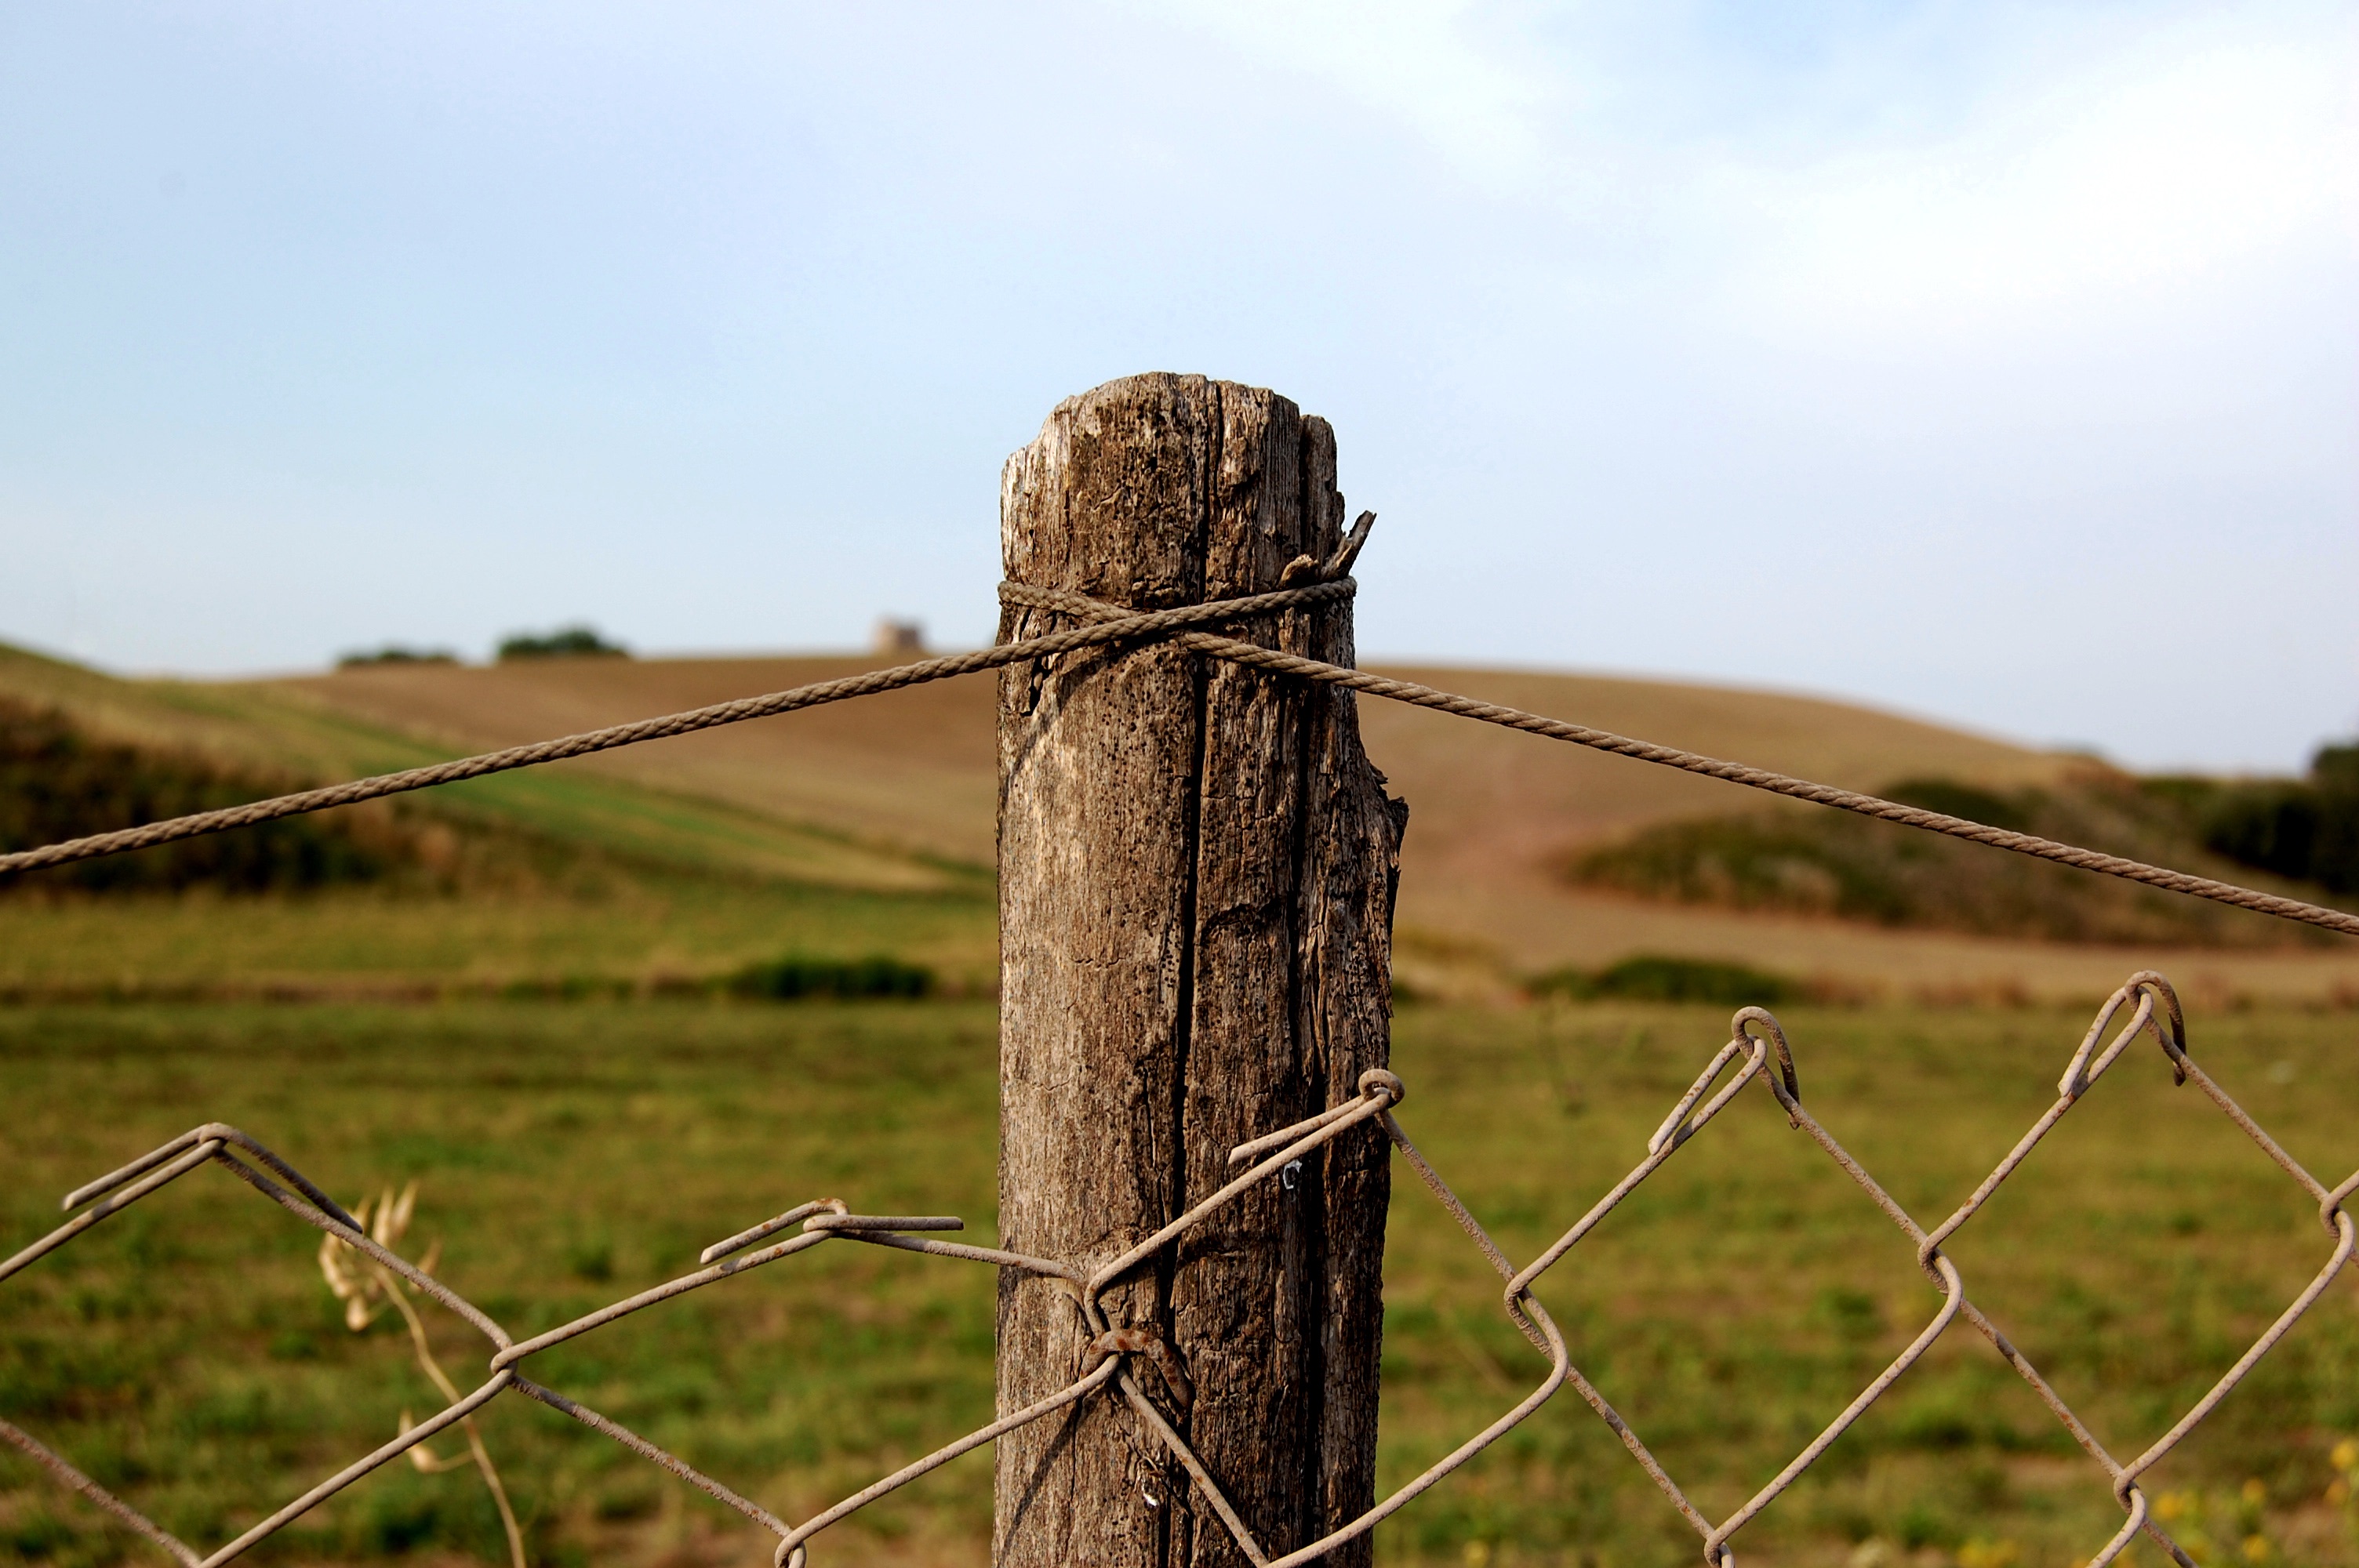
tree, nature, grass, branch, fence, barbed wire, wood, field, prairie, wind, soil, agriculture, rural area, grass family, outdoor structure, wire fencing, home fencing